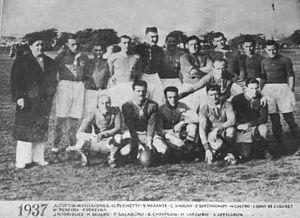
L'Asociación Deportiva Francesa ou Deportiva Francesa est un club argentin basé dans la province de Buenos Aires en Argentine dans l'arrondissement de Pilar.